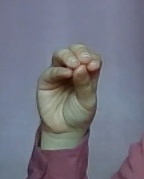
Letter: ha